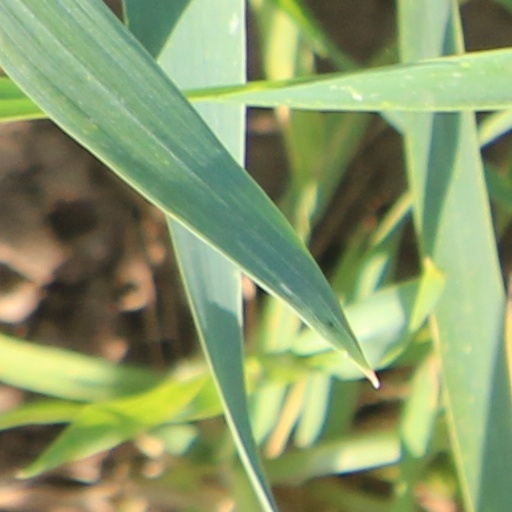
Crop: wheat